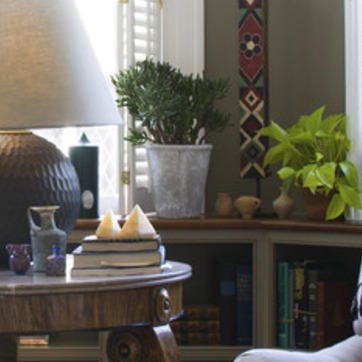
Material: ceramic